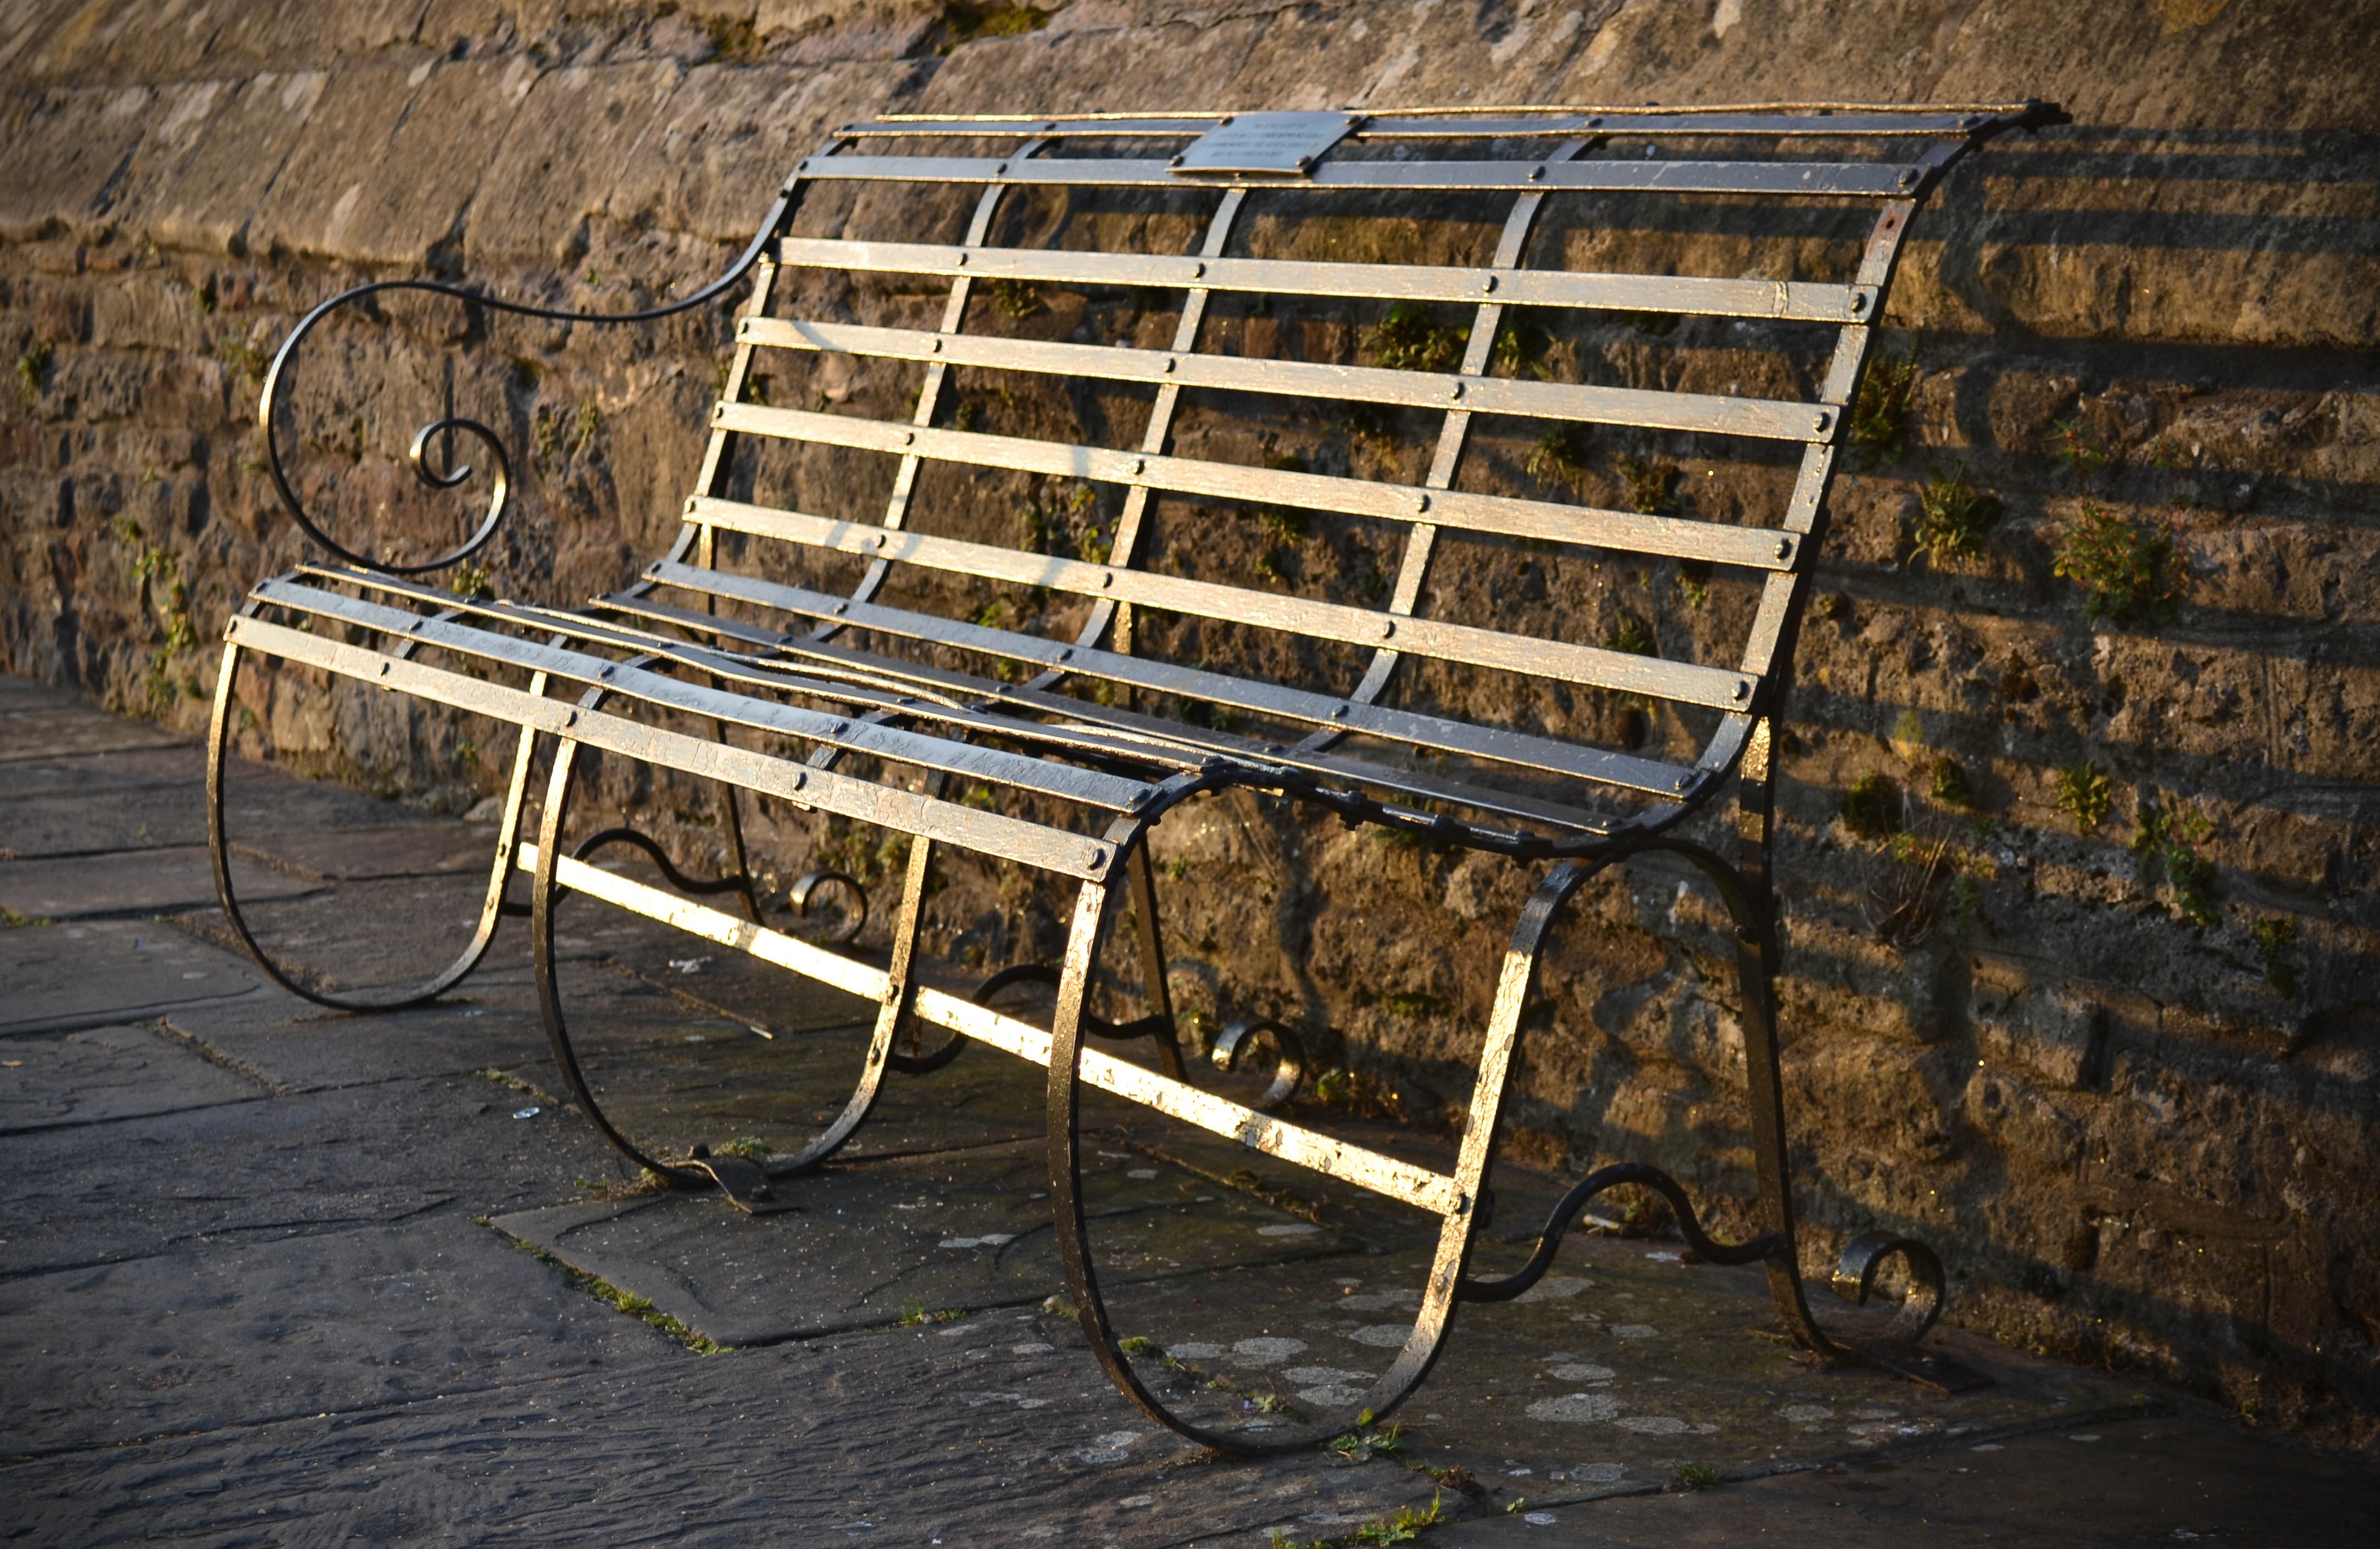
outdoor, wood, bench, street, seat, old, city, relax, sitting, metal, empty, furniture, agriculture, iron